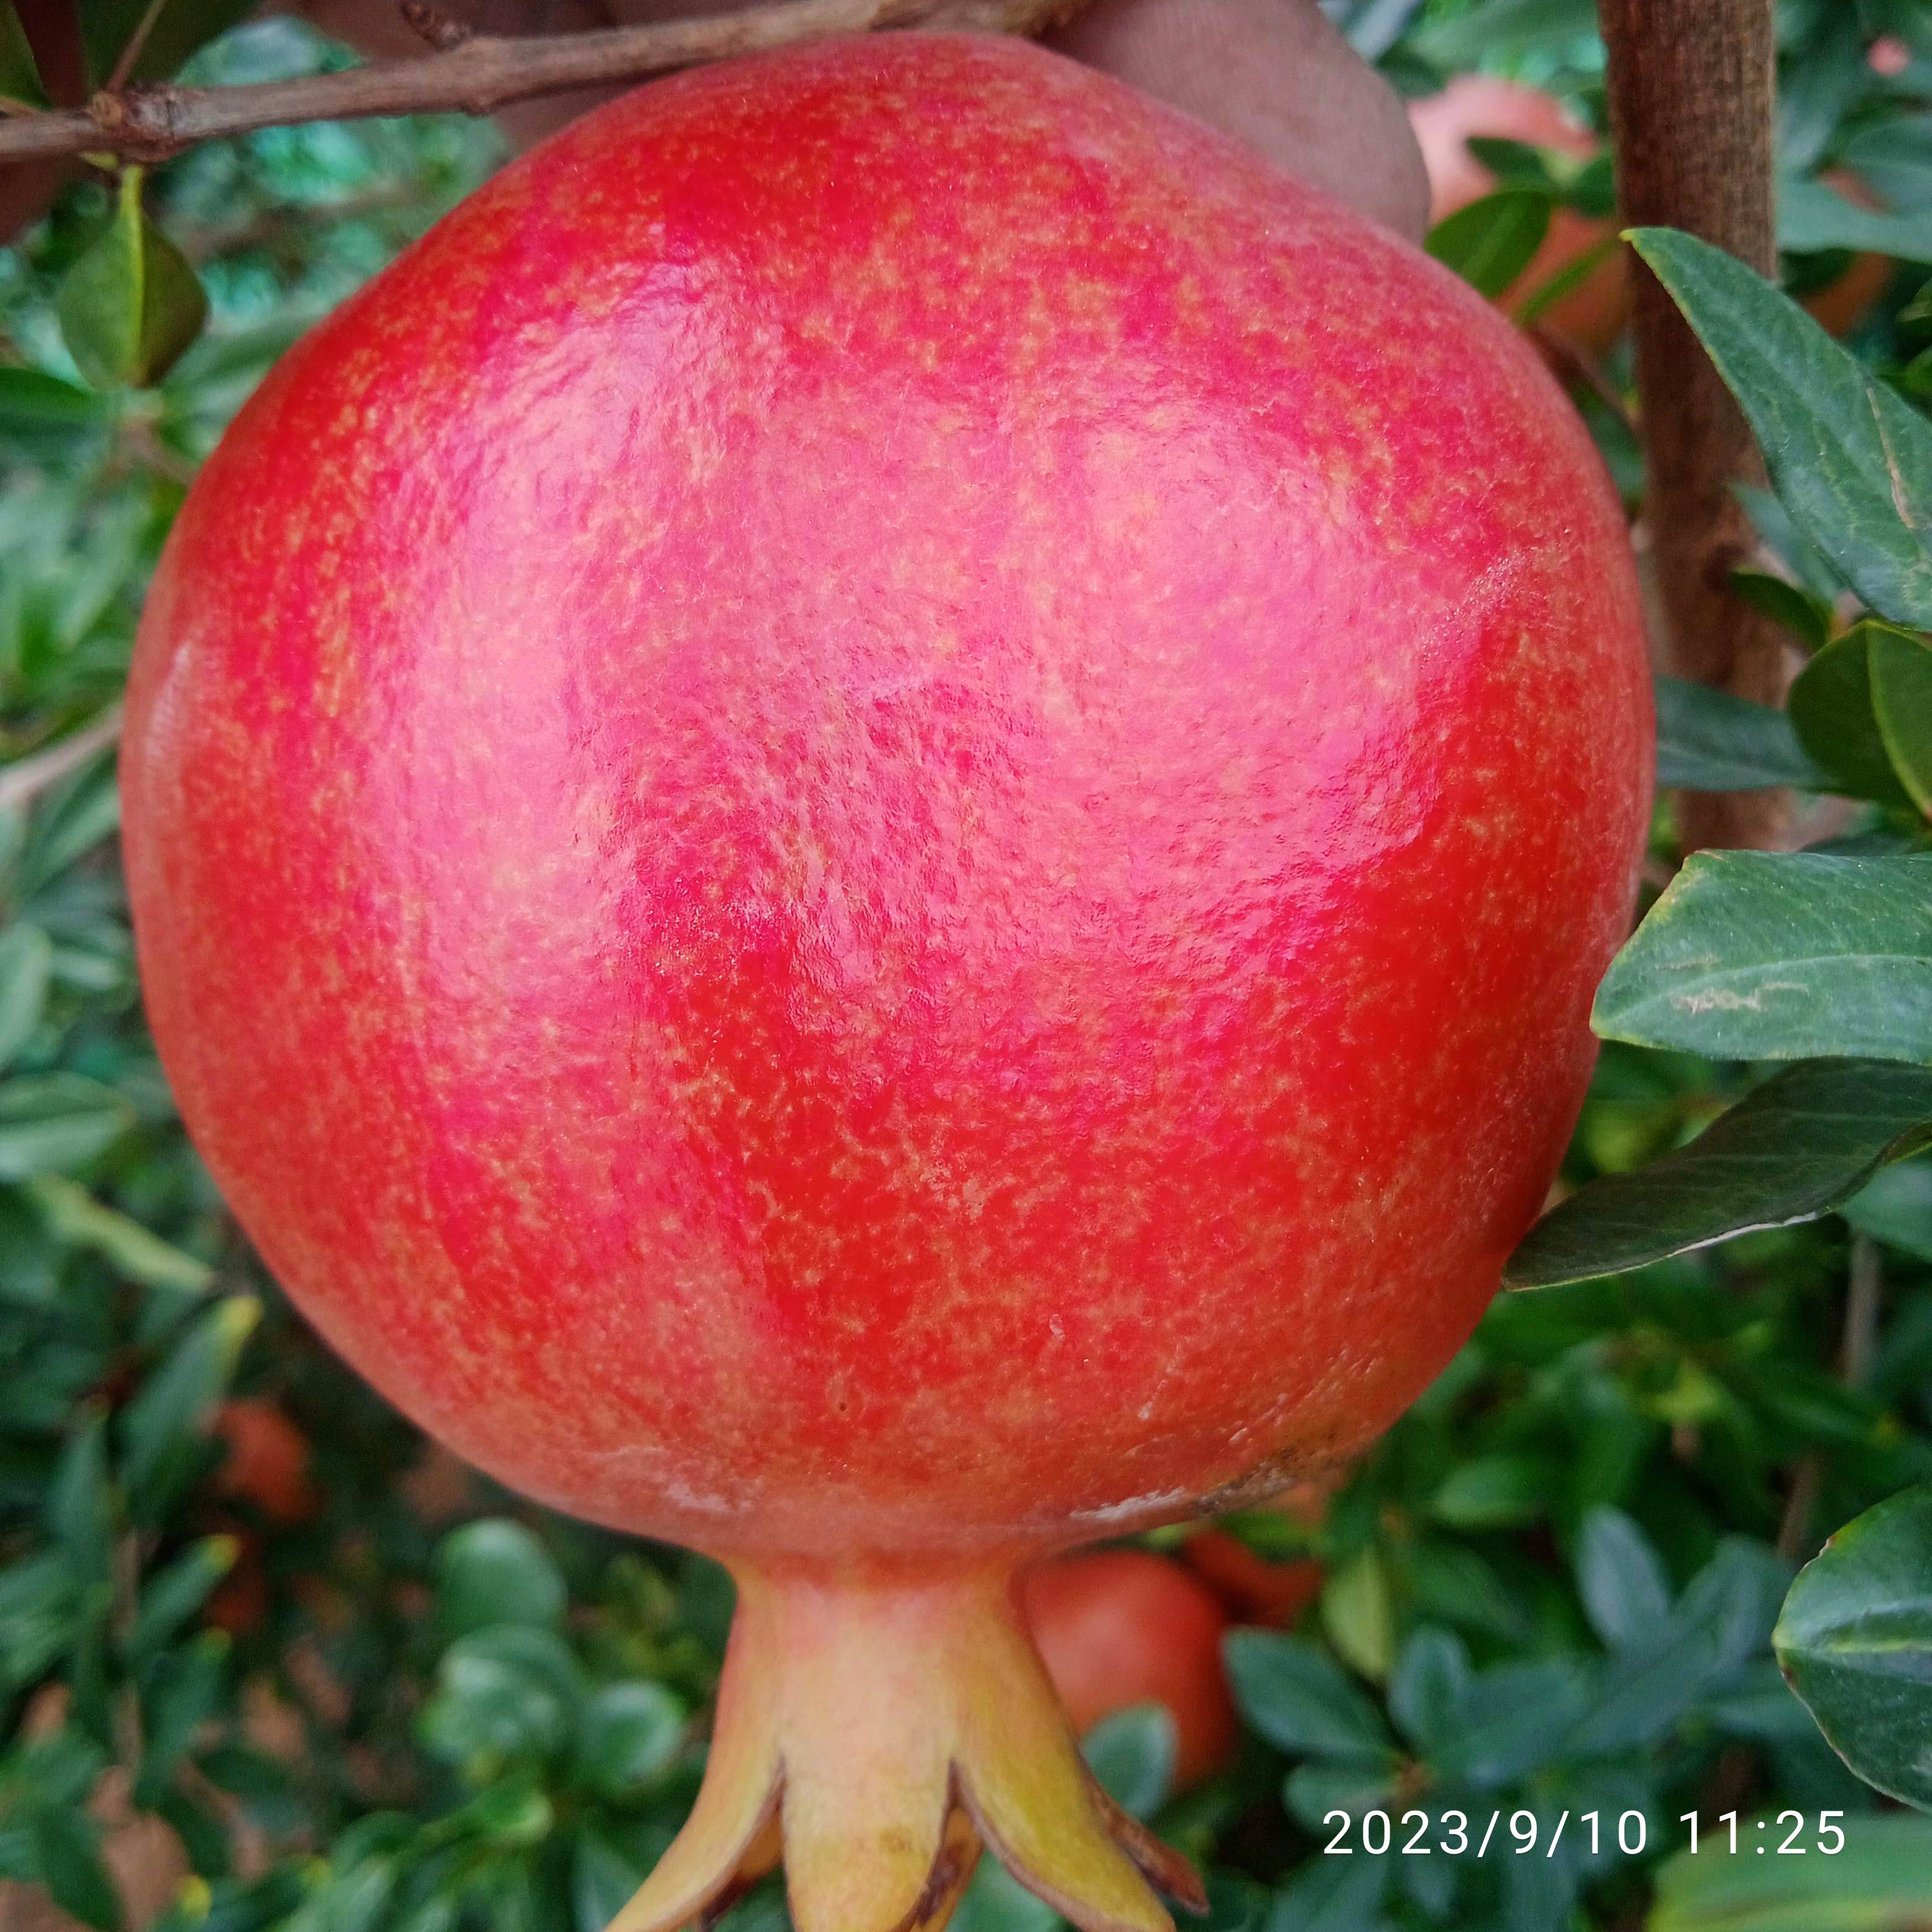
Label: Healthy